Call Me Maybe

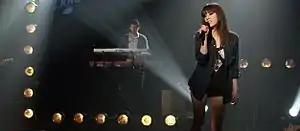
Jepsen became the sixth Canadian woman to reach the top of the "Billboard" Hot 100.

"Call Me Maybe" achieved commercial success in Canada, and later in the United States and around the world. The song is Jepsen's third single to enter the Canadian Hot 100, debuting at number 97 for the week of October 22, 2011. For the week of February 11, 2012, "Call Me Maybe" reached number one in its 17th week on the Canadian Hot 100. By doing so, Jepsen became the fifth Canadian artist ever to reach the top position on the new chart in her home country, after Avril Lavigne, Nelly Furtado, Nikki Yanofsky, and Young Artists for Haiti. Jepsen commented that she feels "ultimately honored to be mentioned among those names. These are all artists I look up to in a big way. I have their music, they've been on my records since I can remember. It's really hard to believe. It's cool because at the same time, it's all that I've all ever been working for." The song has since been certified nine times platinum by Music Canada (MC), for sales of 720,000 units of the track in the country. It spent a total of 74 weeks on the chart.